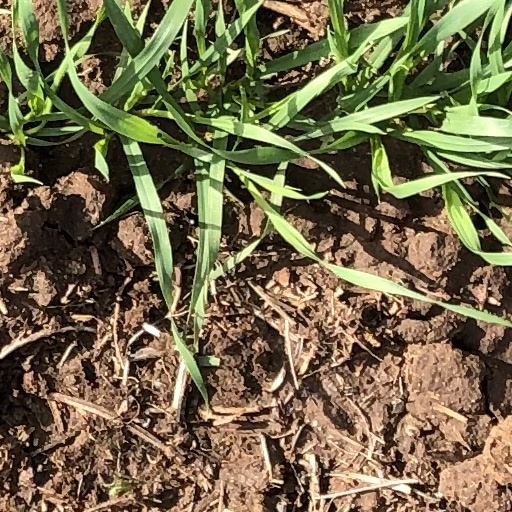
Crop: wheat